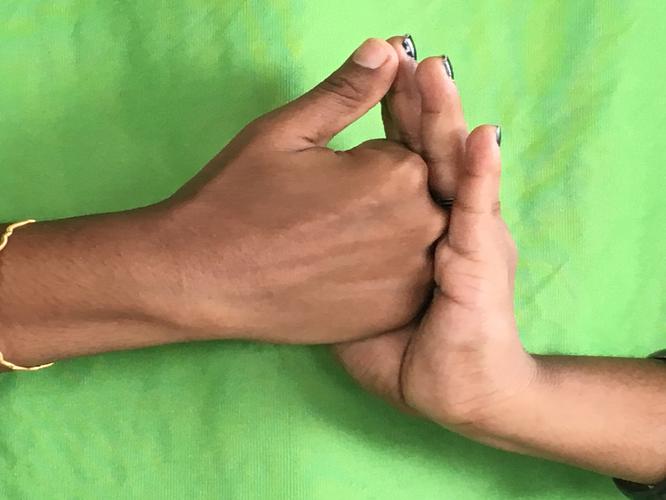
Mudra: Shanka
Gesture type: double_hand